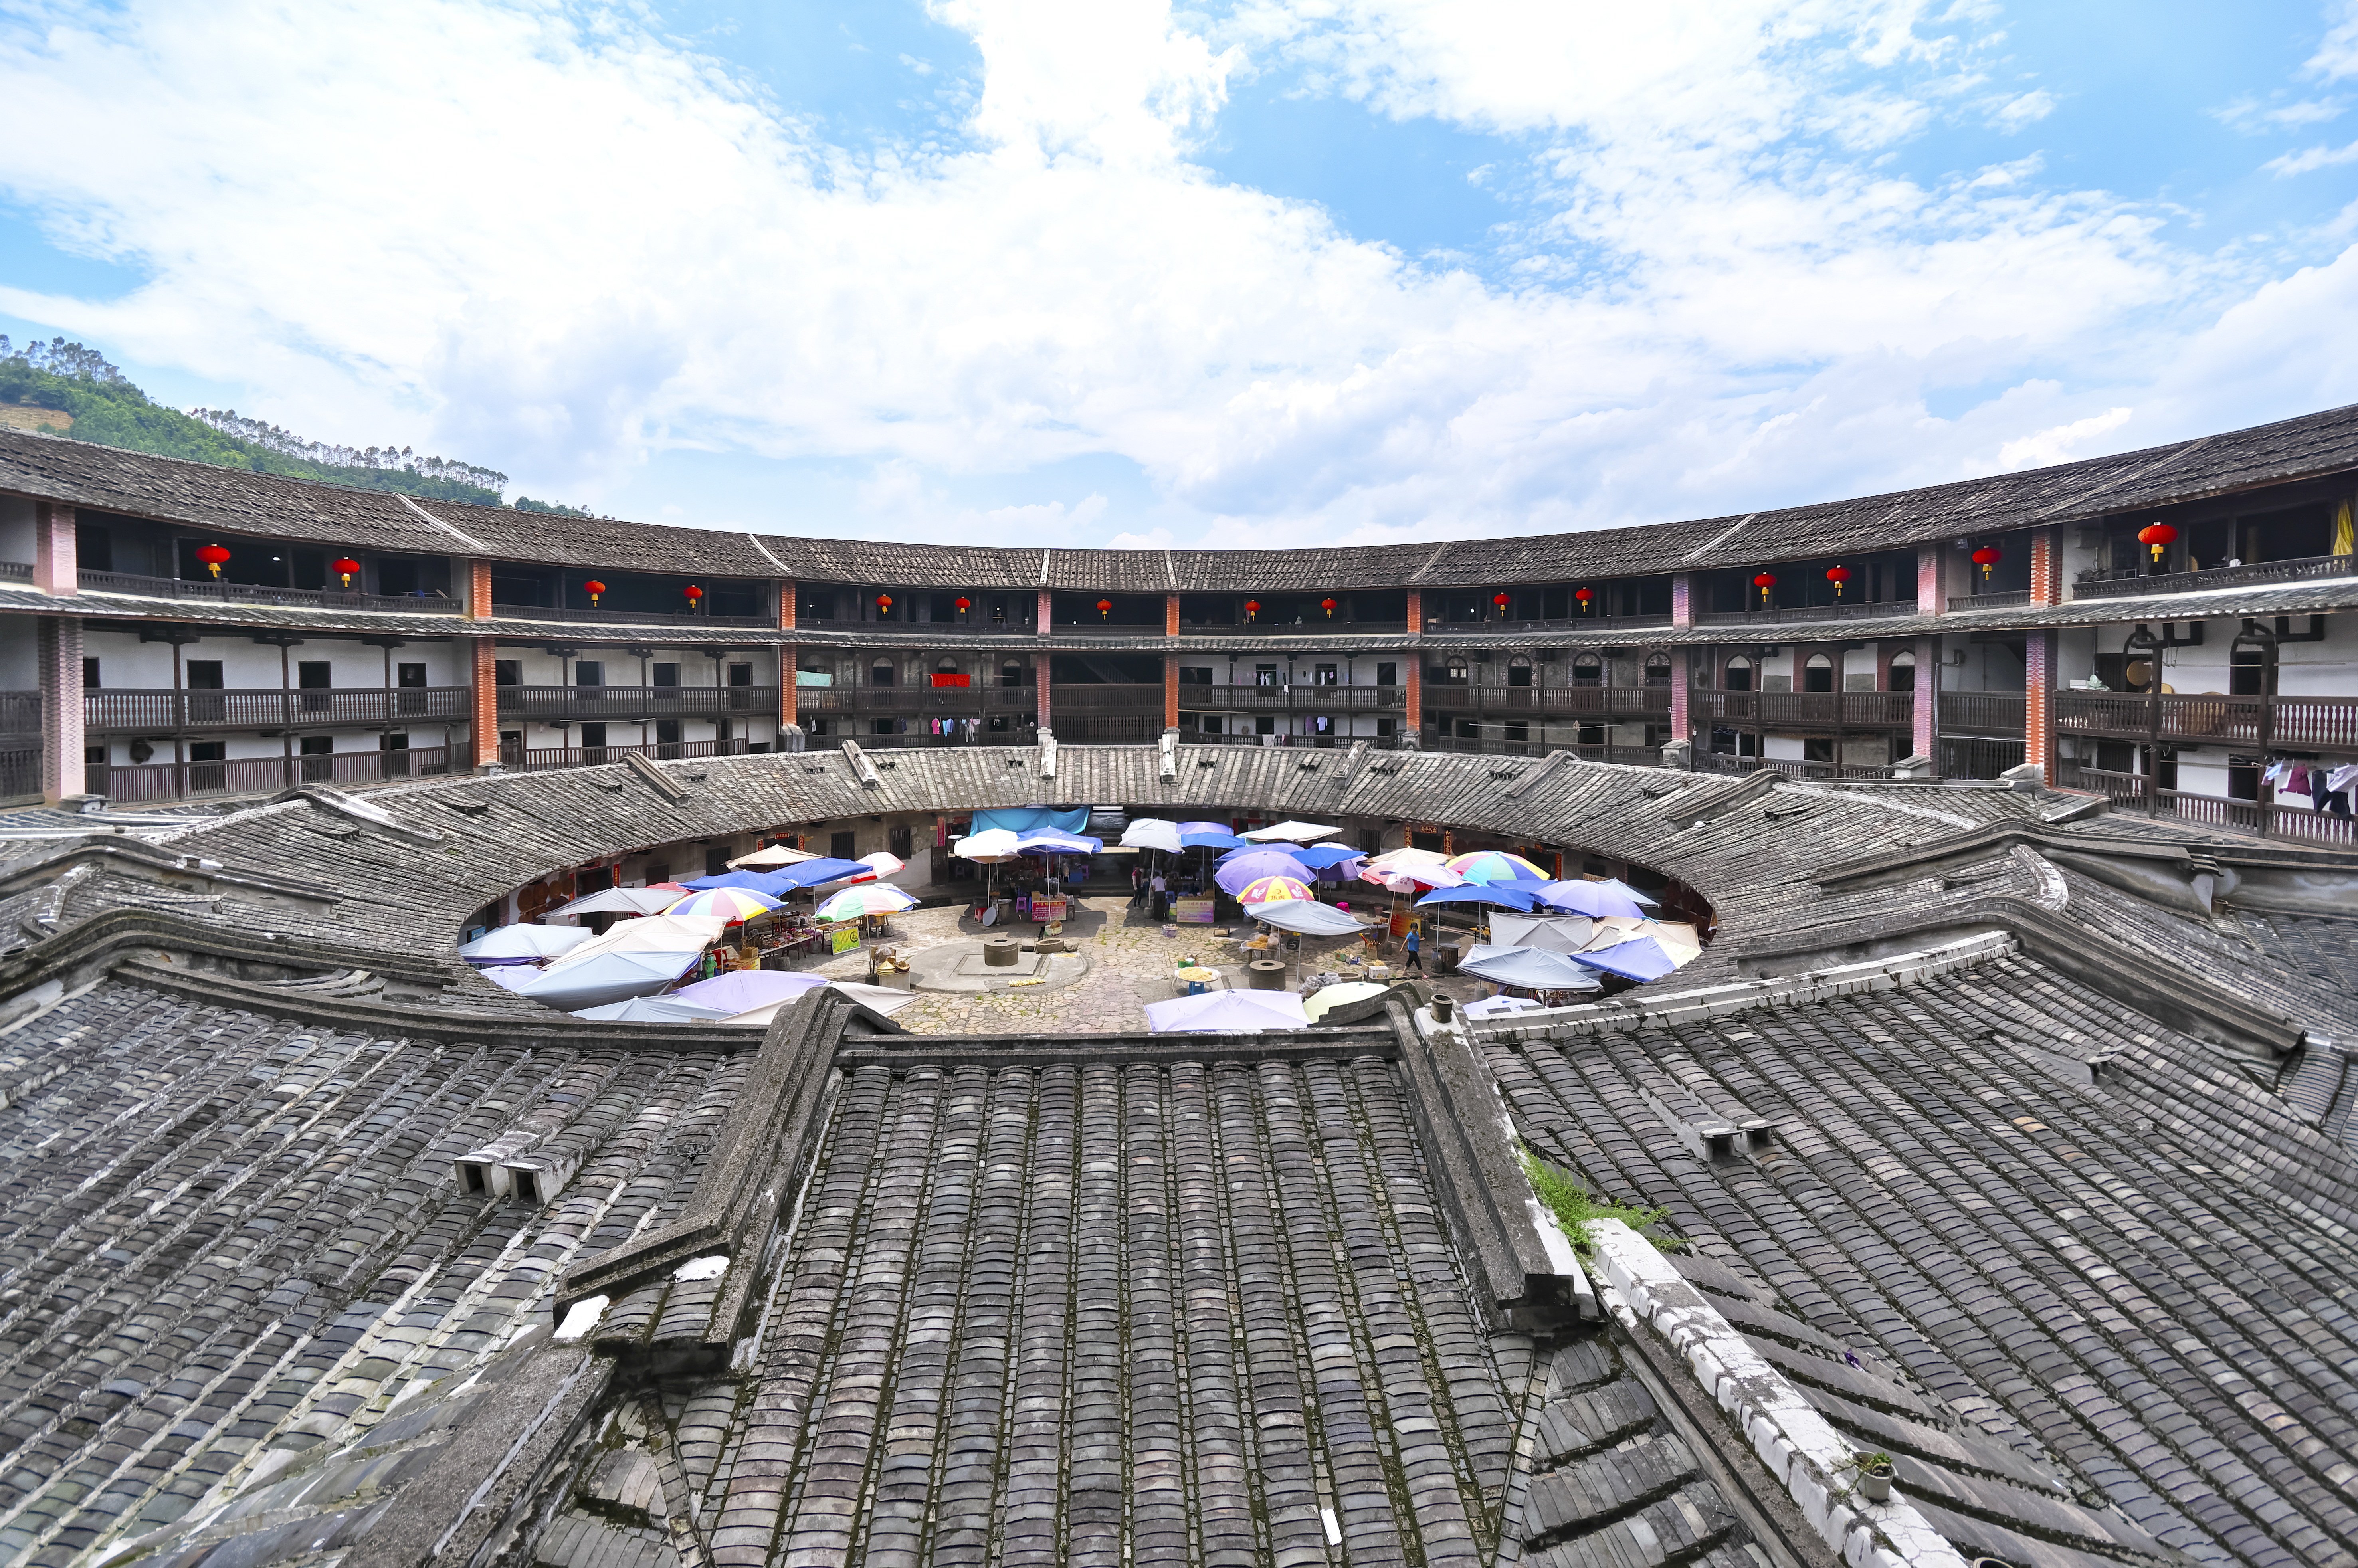
structure, round, building, transport, plaza, landmark, apartment, stadium, housing, arena, amphitheatre, town square, race track, china, aerial photography, sport venue, fujian province, soil building